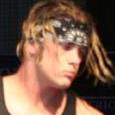
Age: 25